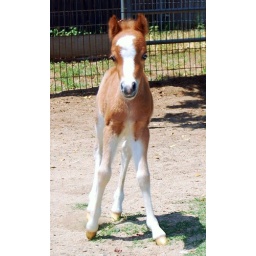
Two day old male miniature horse from the DeBruce Ranch in Norco, California.